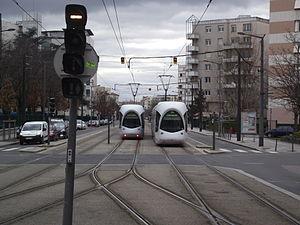
L’histoire urbaine de Lyon permet de retracer les formes que prend l’occupation humaine du site au cours de l'histoire de la ville.